List of islands of the Isles of Scilly

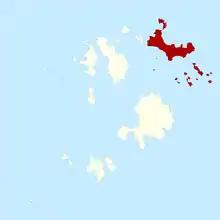
The civil parish of St. Martin's

The following islands lie in the civil parish of St. Martin's, and include the group of Eastern Isles. The only inhabited island in this area is St Martin's itself.